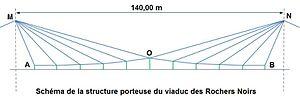
Schéma de la structure porteuse du viaduc des Rochers Noirs
Le viaduc des Rochers Noirs est un pont suspendu qui enjambe la Luzège entre Lapleau et Soursac dans le département français de la Corrèze. À l'origine son utilisation était uniquement ferroviaire ; il appartenait à l'ancienne ligne du Transcorrézien qui était gérée par les tramways de la Corrèze.